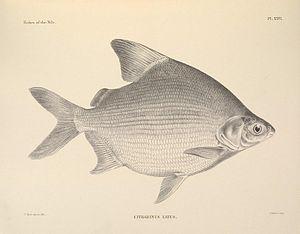
Citharinidae est une famille de poissons téléostéens. Ce sont des poissons d'eau douce originaire d'Afrique, et sont suffisamment abondantes pour être d’importants poissons comestibles. Cette famille regroupe de grandes espèces de poissons, mesurant jusqu'à 84 cm de longueur et pesant jusqu'à 18 kg. Ce sont des filtreurs, se nourrissants de toutes sortes de petits organisme rencontré dans la colonne d’eau.
Citharinus est un genre de poissons téléostéens de la famille des Citharinidae et de l'ordre des Characiformes.